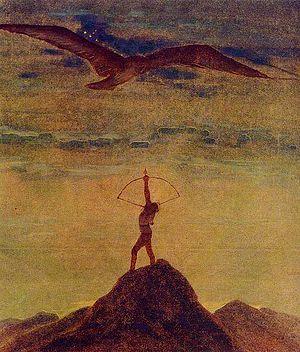
Mikalojus Konstantinas Čiurlionis, né le 22 septembre 1875 à Senoji Varėna et mort le 10 avril 1911 à Pustelnik, est un compositeur et peintre lituanien.